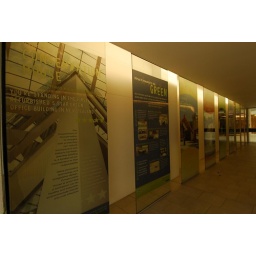
Entrance to DoC 5-star green building in Wellington